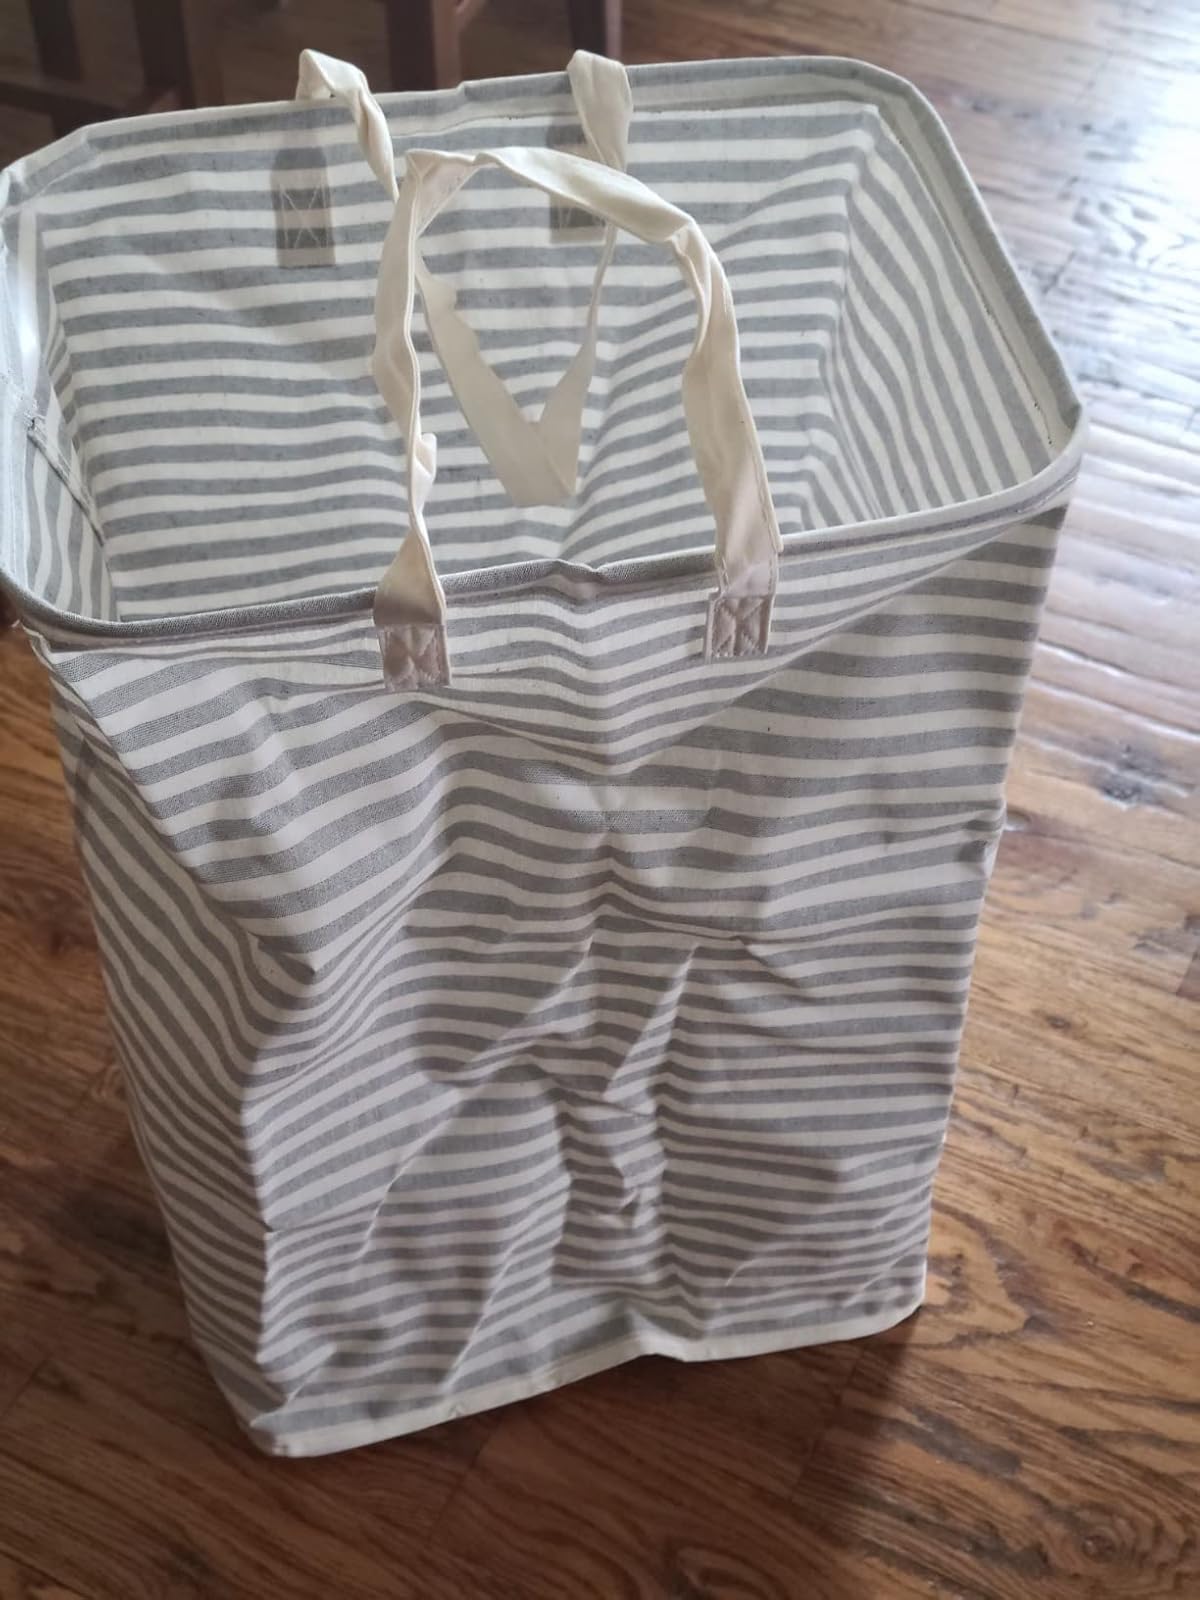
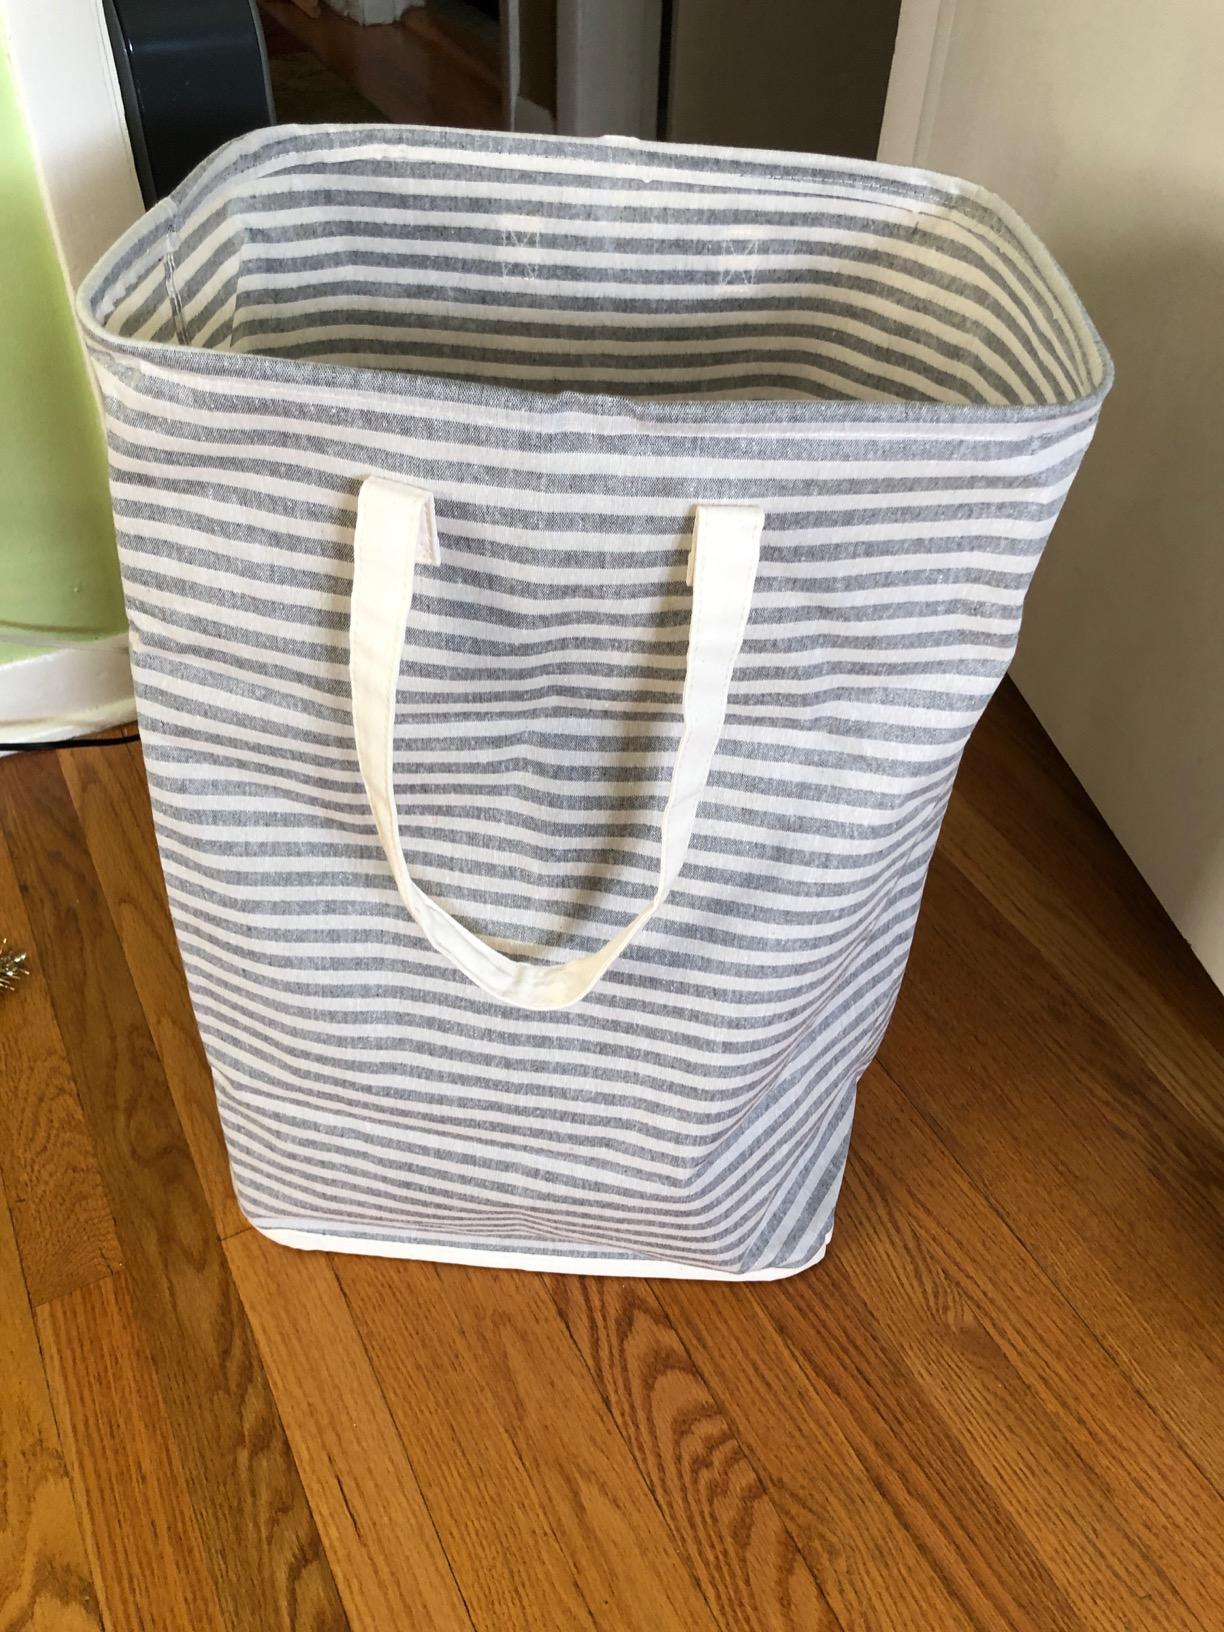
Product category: items_hamper
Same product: yes